Nnenna Okore

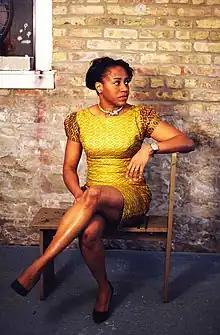
Okore, 2014

Nnenna Okore (born 1975 in Canberra, Australia) is an Australian-born Nigerian artist who lives and works in Chicago at North Park University, Chicago. Her largely abstract sculptural forms are inspired by richly textured forms and colours within the natural environment. Okore's work frequently uses flotsam or discarded objects to create intricate sculptures and installations through repetitive and labor-intensive processes. She learnt some of her intricate methods, including weaving, sewing, rolling, twisting and dyeing, by watching local Nigerians perform daily domestic tasks. In her more recent works, Okore uses plant-based materials (in particular, food scraps and food waste) to create large bioplastic art forms and installations. Her work has been shown in galleries and museums within and outside of the United States. She has won several international awards, including a Fulbright Scholar Award in 2012. and the Australian Creative Victoria Award in 2021.